CGR 1st Class 4-4-0TT

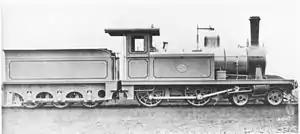
Works picture of CGR 1st Class 4-4-0TT, c. 1881

The Cape Government Railways 1st Class of 1881 was a South African steam locomotive from the pre-Union era in the Cape of Good Hope.